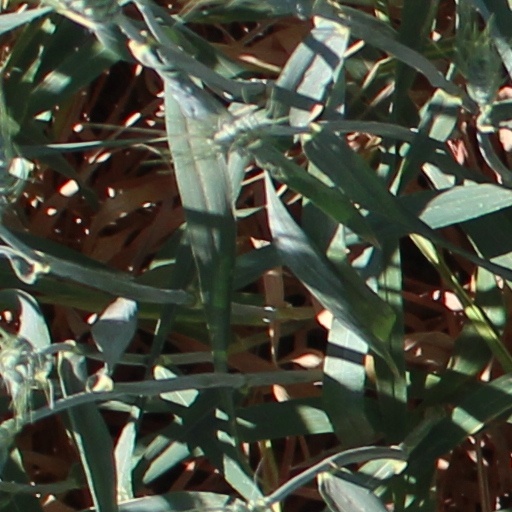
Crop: wheat